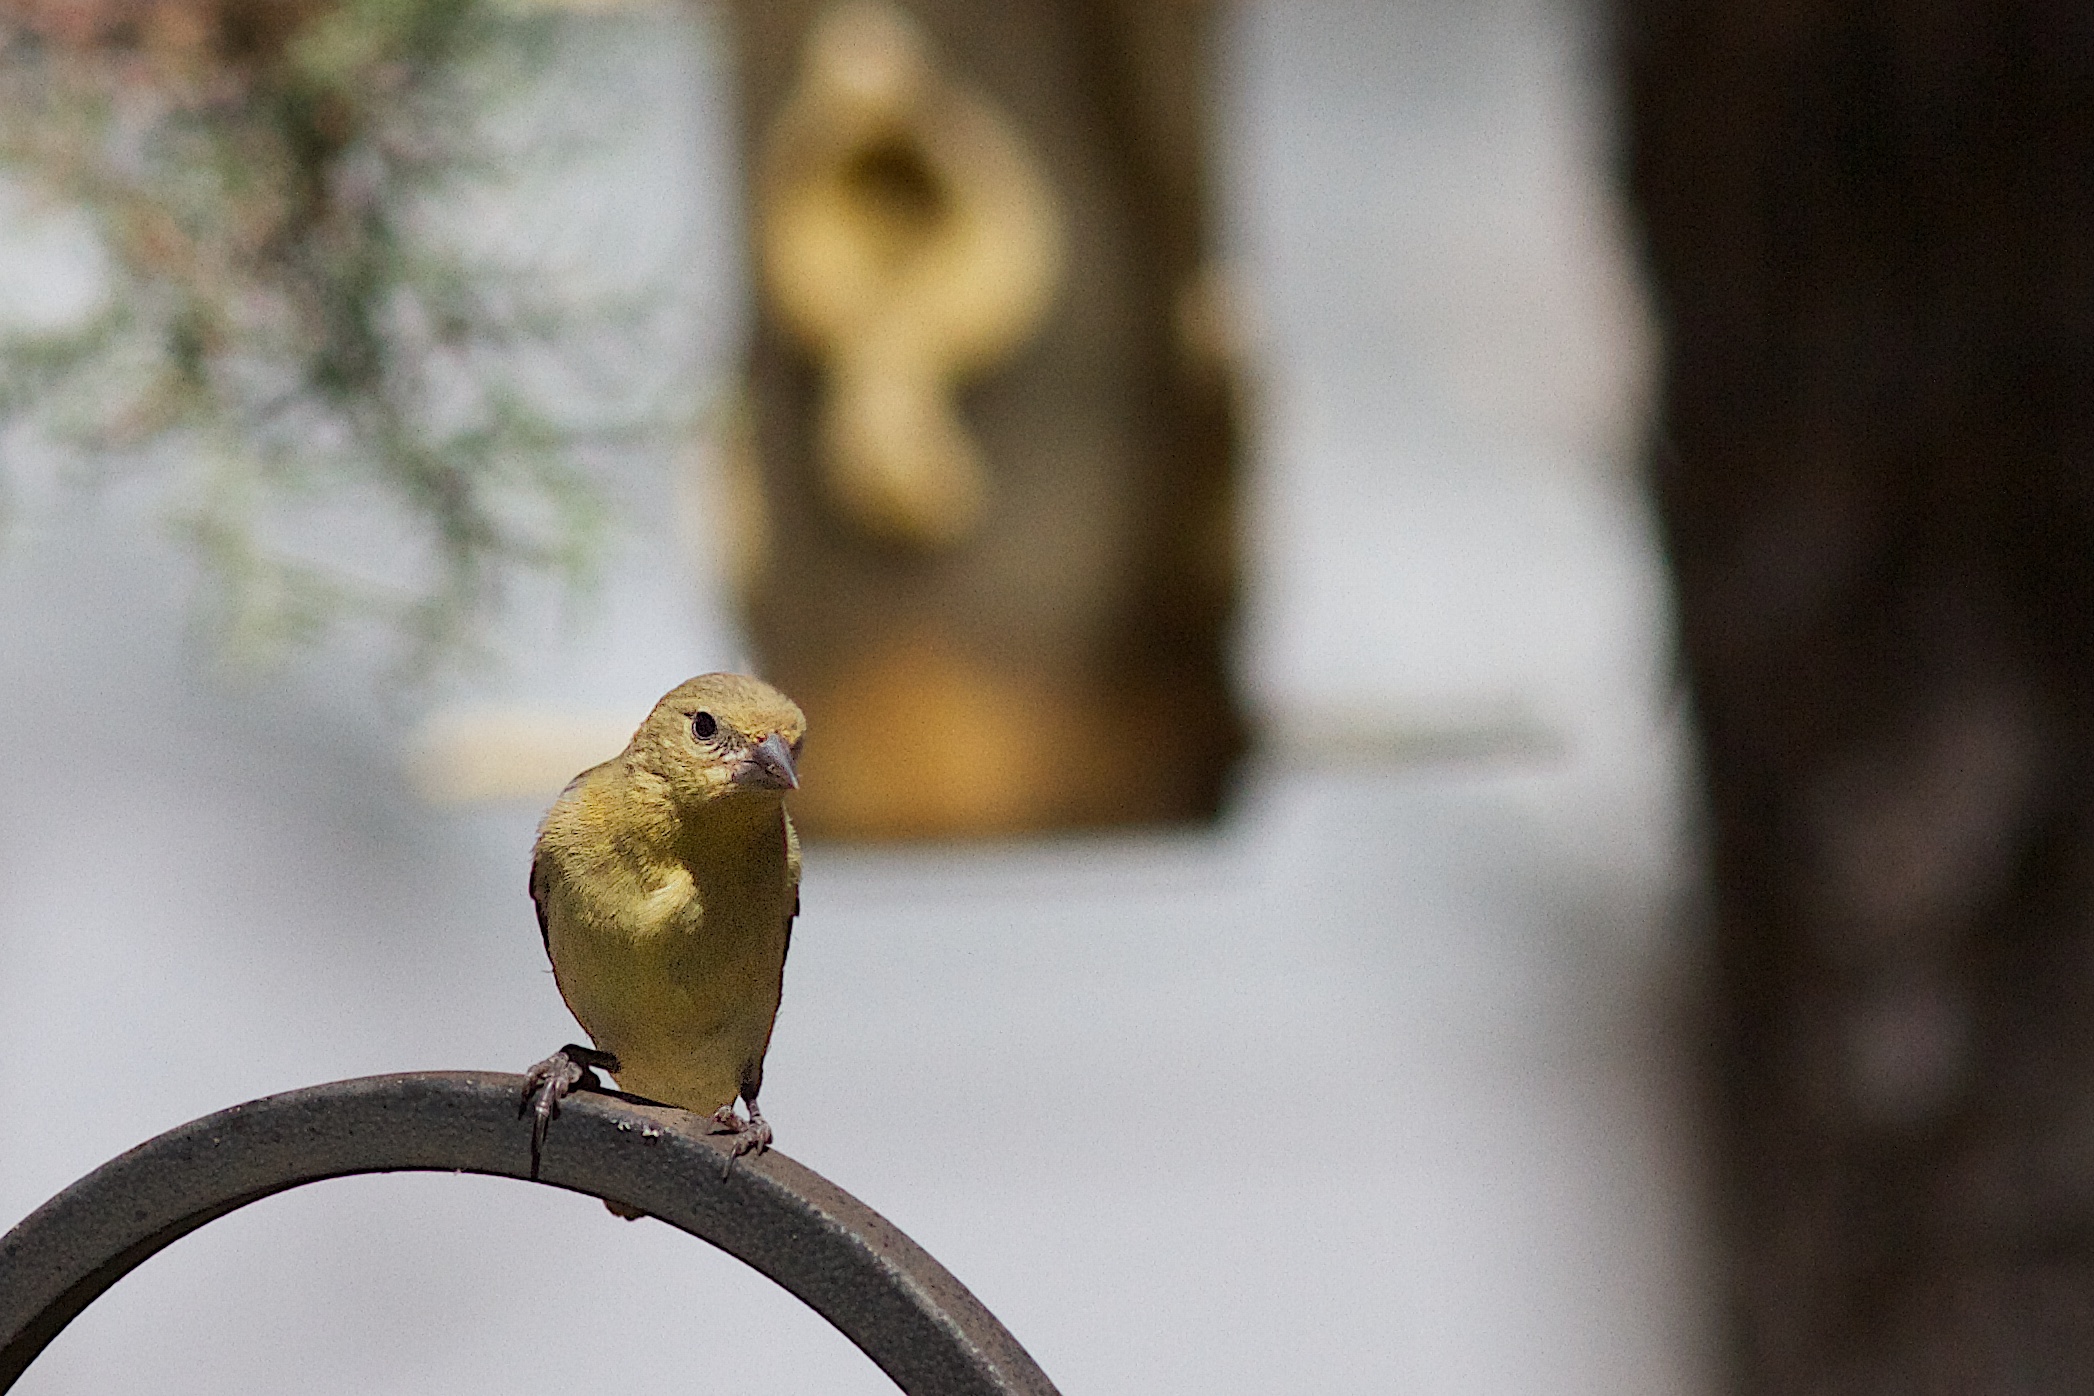
branch, bird, wildlife, beak, fauna, close up, vertebrate, sparrow, finch, old world flycatcher, perching bird